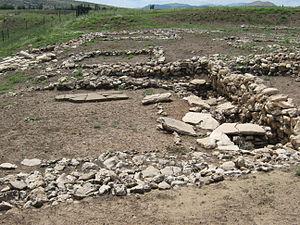
Çayönü est un site néolithique du sud-est de la Turquie localisé à environ 40 km au nord-ouest de Diyarbakır, au pied du Taurus. Occupé à partir de 10 200 avant le présent, il a livré des vestiges très importants pour comprendre le développement de l'agriculture et de l'élevage, mais aussi le développement d'autres techniques durant le Néolithique précéramique.